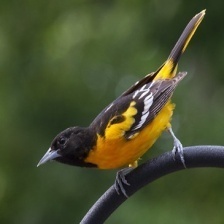
Species: BALTIMORE ORIOLE
Scientific name: ICTERUS GALBULA